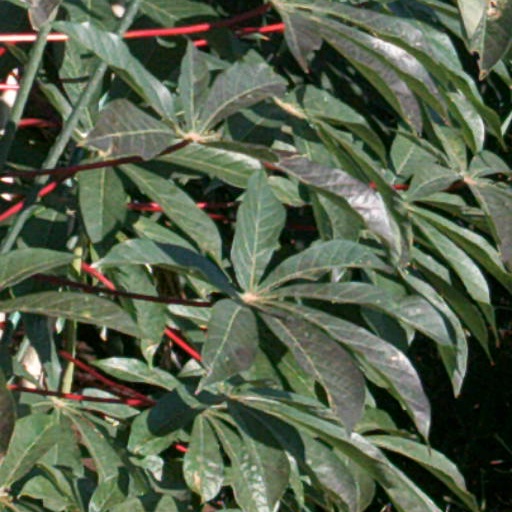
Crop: cassava